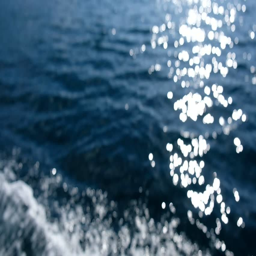
sparkling fresh wavy water is shining on a sunny summer day in slow motion , abstract blurry background at the seaside